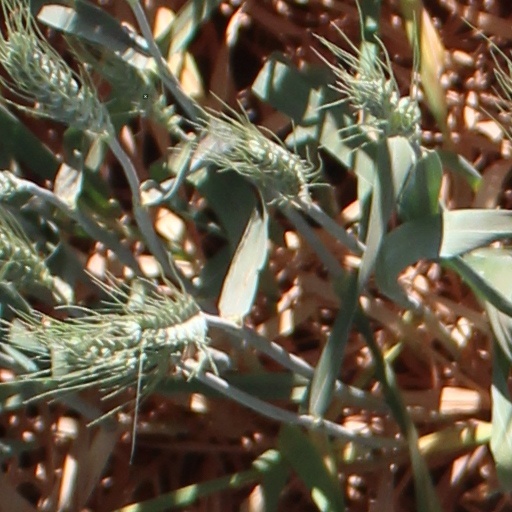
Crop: wheat